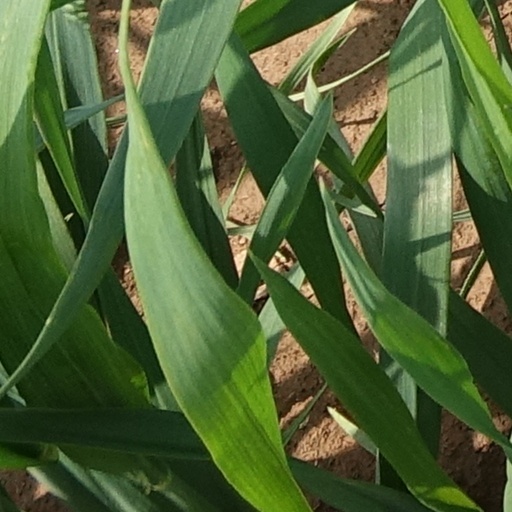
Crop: wheat